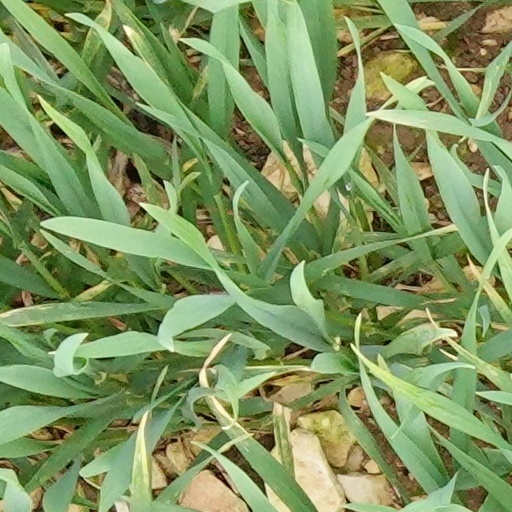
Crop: wheat